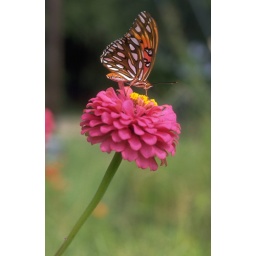
Image of a butterfly atop a flower in Isle of Hope, GA.